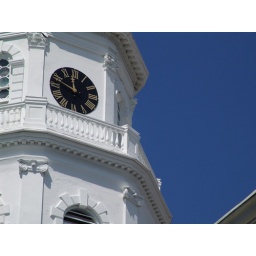
Church clock tower in Charleston, SC August 2006